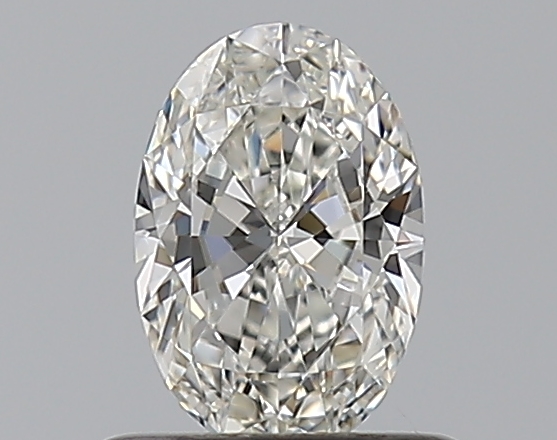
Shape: oval
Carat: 0.51
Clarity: VVS2
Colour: H
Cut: EX
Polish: EX
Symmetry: VG
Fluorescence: N
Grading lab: GIA
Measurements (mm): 6.55 x 4.36 x 2.64